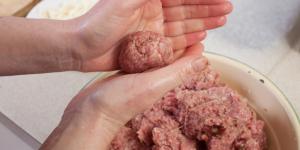
como preparar carne para hamburguesas